2014 shootings at Parliament Hill, Ottawa

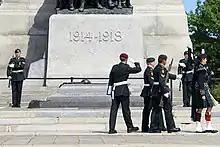
Nathan Cirillo was on sentry duty at the National War Memorial, similar to the sentries in this picture, when he was fatally shot.

The attacker pulled down his scarf, held his rifle one-handedly over his head and yelled, "For Iraq." before fleeing the scene. The three soldiers then attended to Cirillo. Along with bystanders, they applied first aid to Cirillo, attempting to resuscitate him, before Paramedic Chief Anthony DiMonte was first on scene, assumed patient care until additional paramedics arrived to provide medical care before Cirillo was taken to hospital.